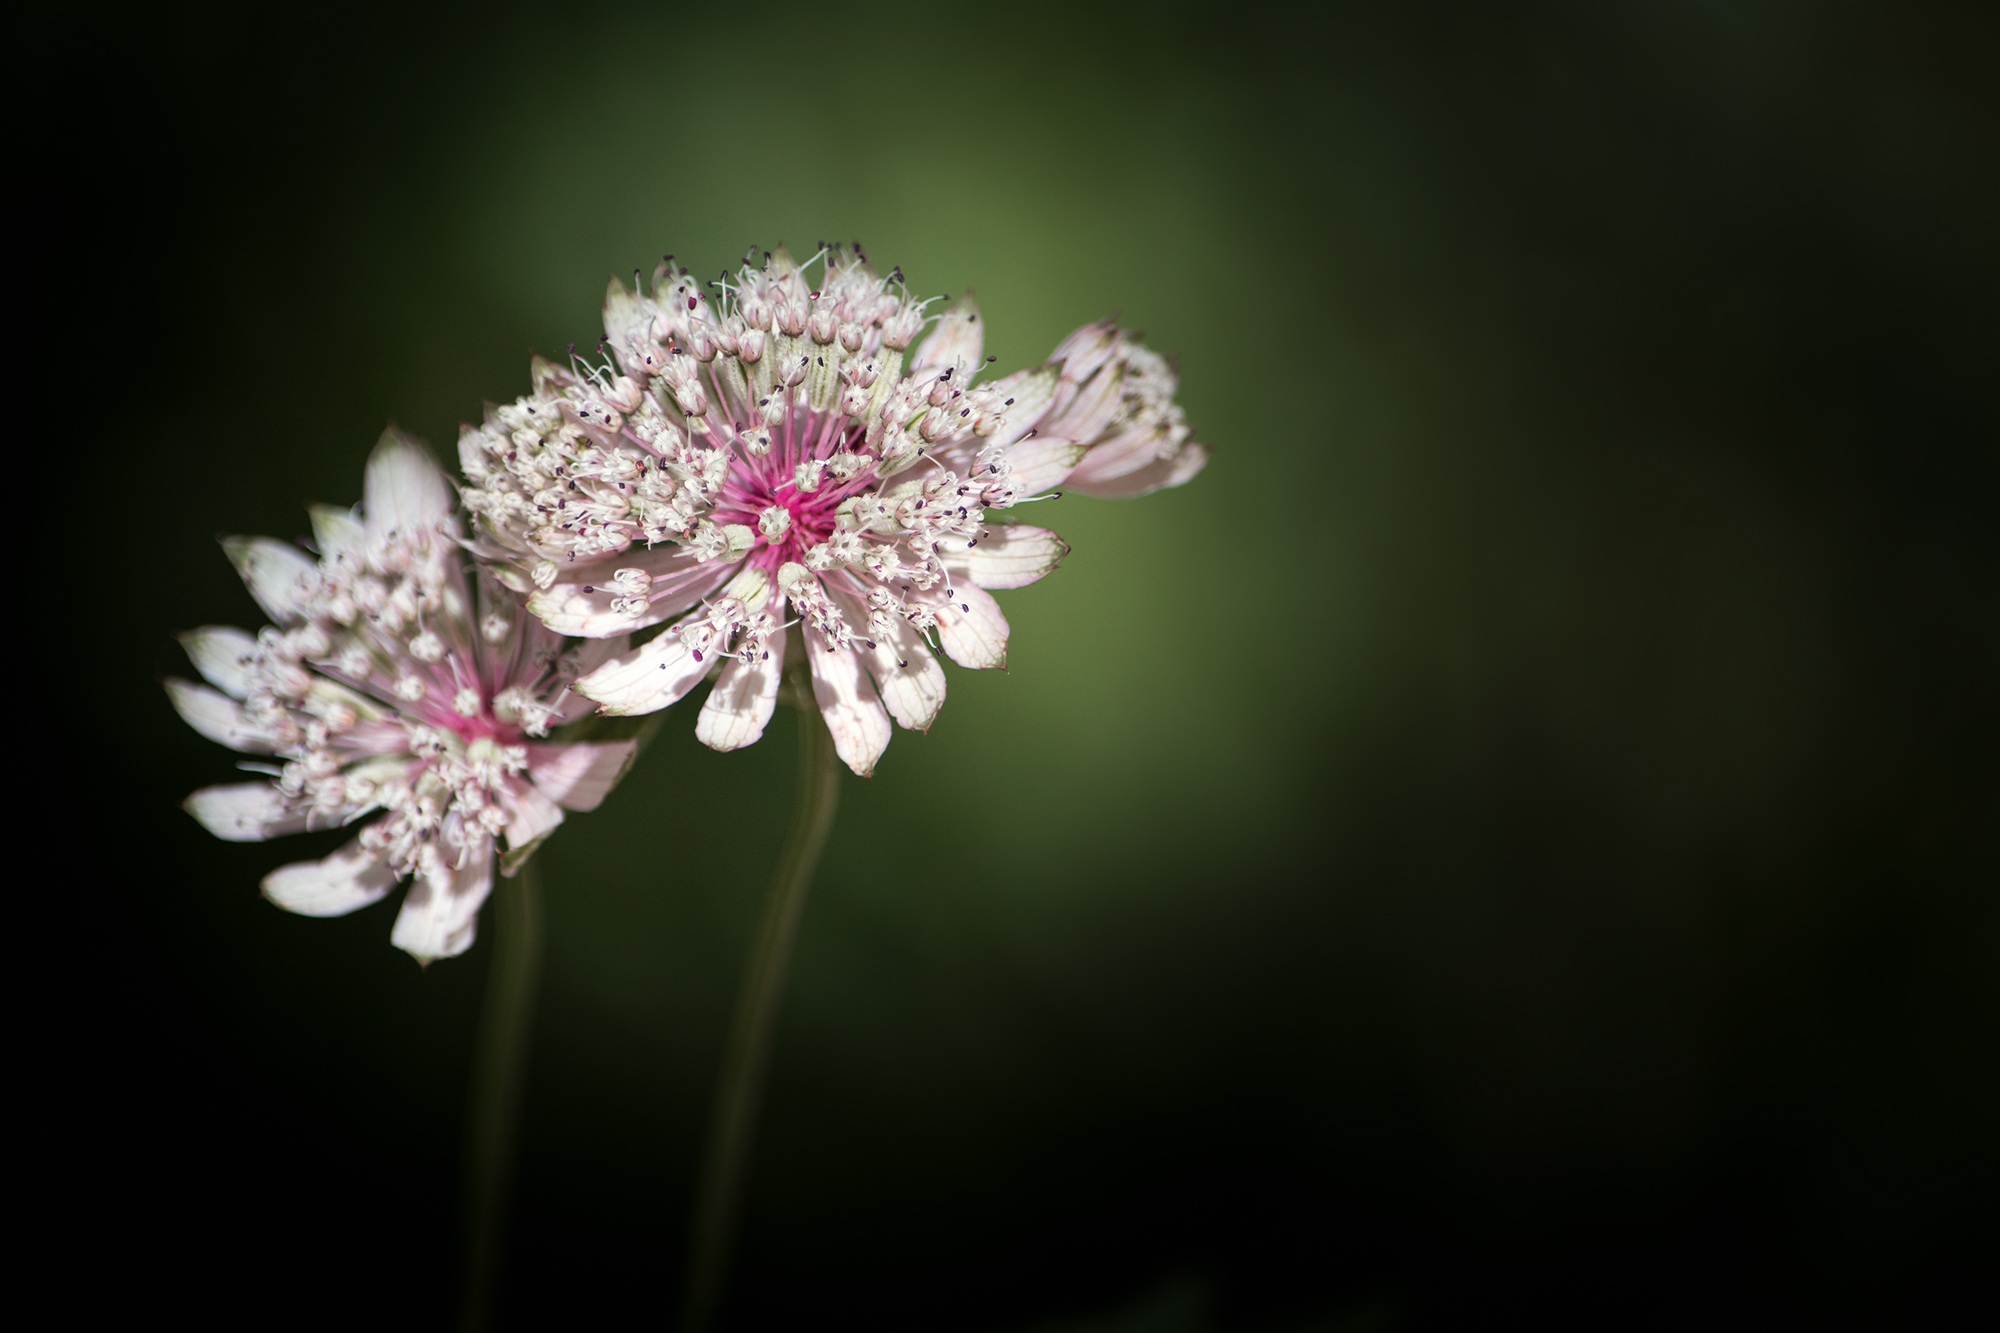
nature, branch, blossom, plant, white, photography, flower, petal, summer, produce, botany, pink, flora, white flower, wildflower, close up, pointed flower, macro photography, white flowers, flowering plant, umbelliferae, forest plant, forest flower, great masterwort, astrantia major, white forest flower, plant stem, land plant